Floreffe Abbey

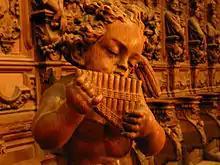
Stalls in the Abbey Church (1632-1648)

Saint Norbert made Richard, one of his first disciples, the first abbot. The second abbot, Almaric, was commissioned by Pope Innocent II to preach the gospel in Palestine. Accompanied by a band of chosen religious of Floreffe, he journeyed to the Holy Land and founded the abbey of St. Habacuc (1137). Philip, Count of Namur, gave to Weric, the sixth abbot, a large piece of the True Cross which he had received from his brother Baldwin, Emperor of Constantinople. The chronicles record that twice, namely in 1204 and 1254, blood flowed from this relic on the Feast of the Invention of the Holy Cross, the miracle being witnessed by the religious and by a large crowd of people. At the suppression of Floreffe Abbey, the relic was removed to a place of safety. When, years later, the Norbertine canons, who had been expelled from France, bought an old Augustinian monastery at Bois-Seigneur-Isaac, it was restored to them.